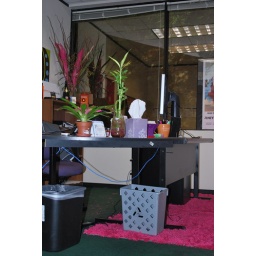
Director of Marketing, Jen's office is definitely the most cheerful in the building